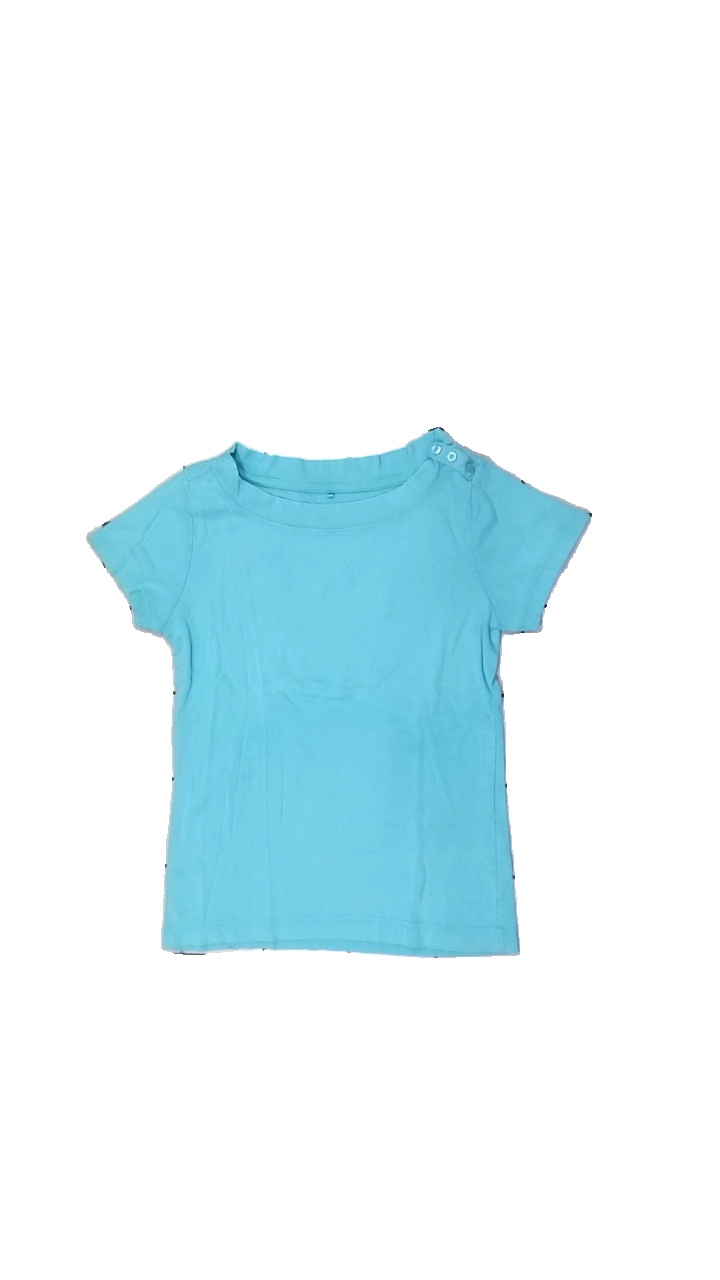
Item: T-shirt (Ladies)
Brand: Lash Essential
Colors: Blue
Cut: Regular
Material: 100% Cotton
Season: All
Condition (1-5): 5
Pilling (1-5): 5
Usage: Reuse
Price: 50-100